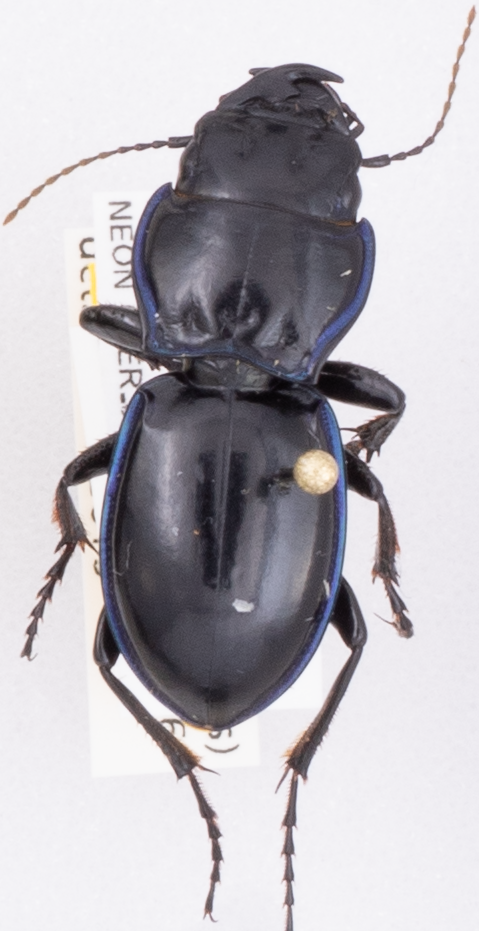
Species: Pasimachus elongatus
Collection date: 2018-07-05
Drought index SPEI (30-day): -0.198
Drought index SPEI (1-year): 0.06
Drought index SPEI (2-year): -0.46